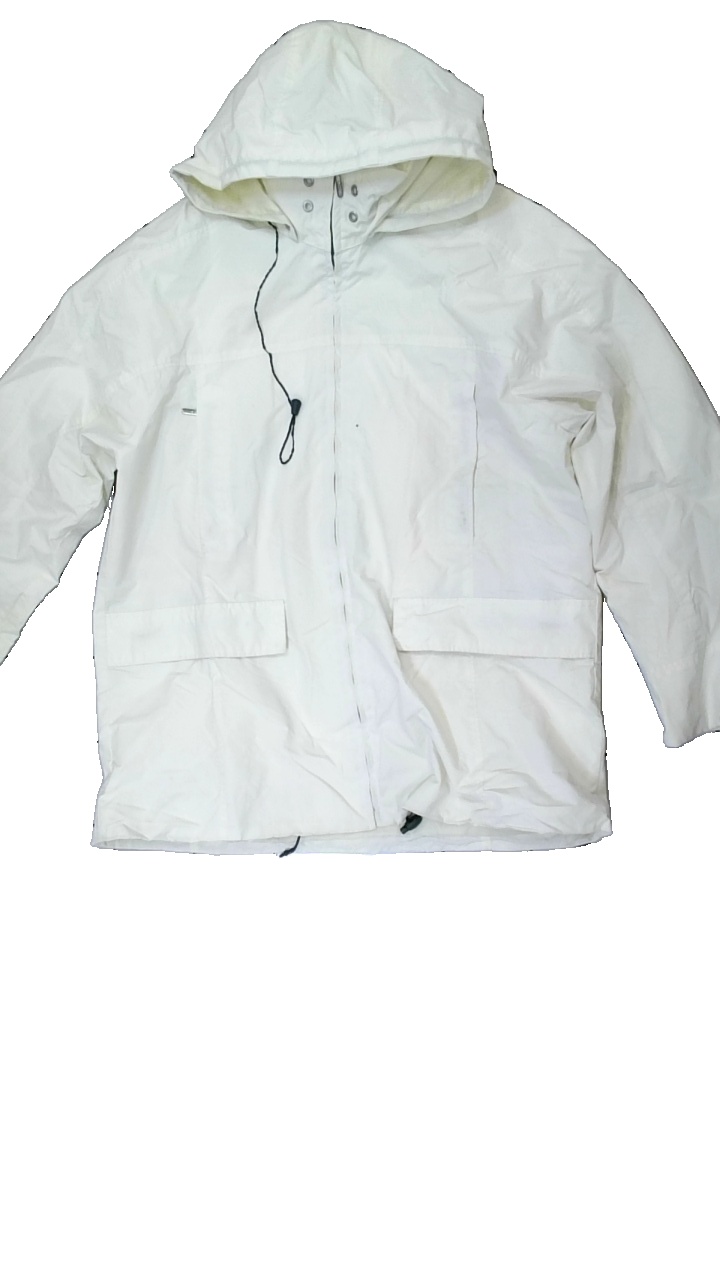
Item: Jacket (Ladies)
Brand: C.n.y
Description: vit jacka, missfärgad (mer gul än vit)
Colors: White
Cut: Regular
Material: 100% nylone
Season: Autumn
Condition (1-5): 2
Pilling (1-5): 5
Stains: Major
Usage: Export
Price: <50